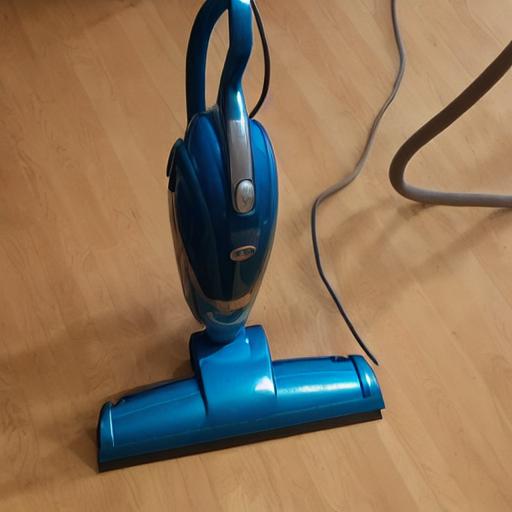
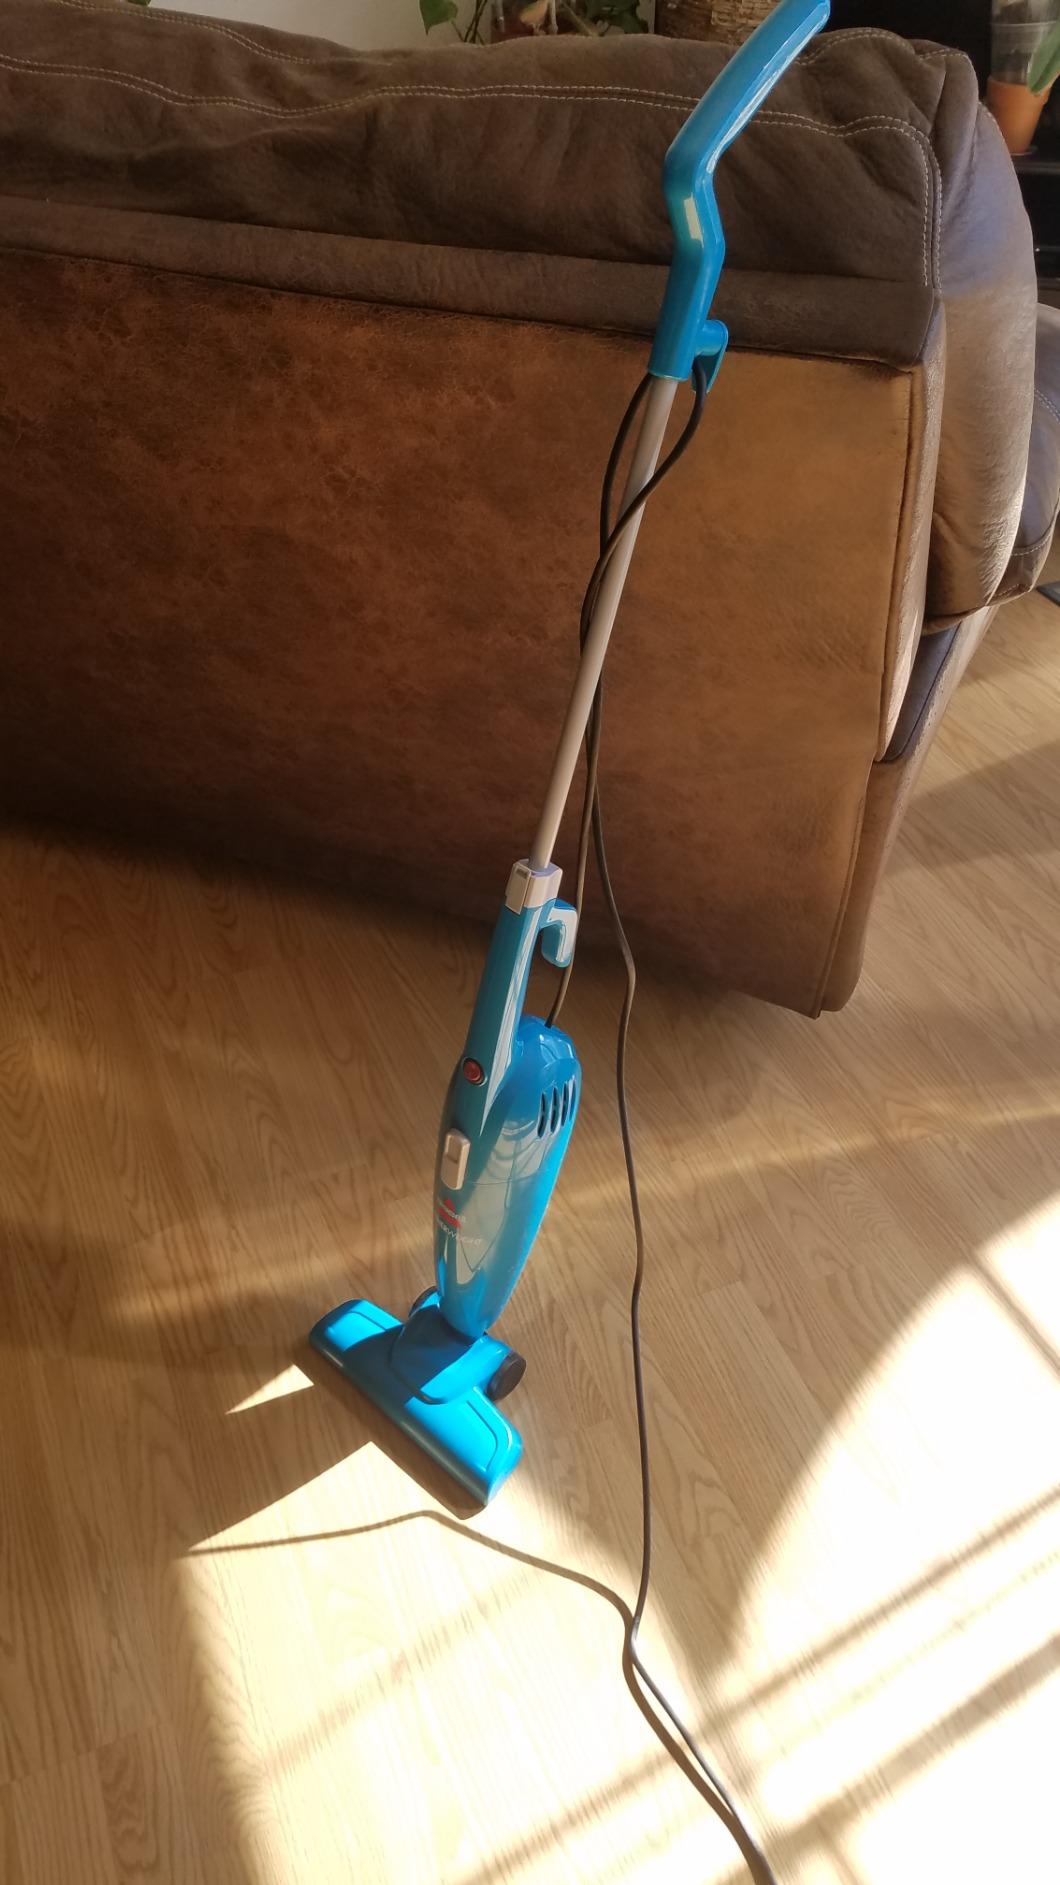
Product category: items_vacuum
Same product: no